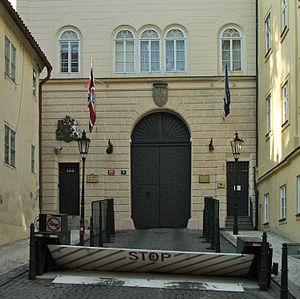
Palais Thun - siege de l'Ambassade du Royaume Uni à Prague - Malá Strana, Tchéquie